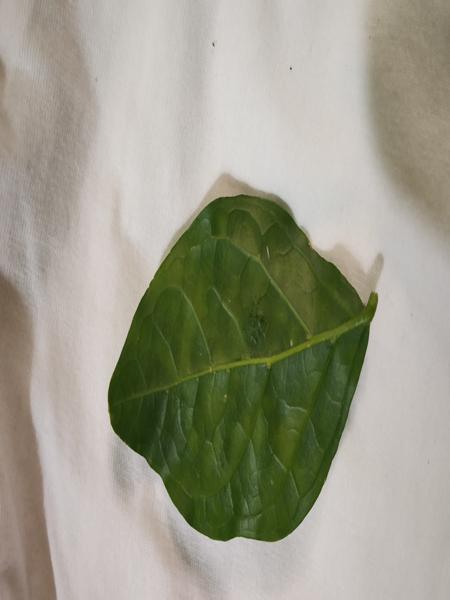
Plant: Jasmine